Al-Shabaab (militant group)

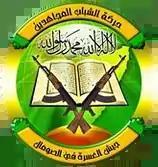
Emblem

Harakat al-Shabaab al-Mujahideen, simply known as al-Shabaab, or by its state name, the Islamic Emirate of Somalia, is a transnational Salafi Jihadist military and political organization based in Somalia and is also in a more limited capacity active elsewhere in East Africa. It is involved in the ongoing Somali Civil War as an Islamist group, regularly invoking takfir to rationalize its terrorist attacks on Somali civilians and civil servants. Allied to the Militant Sunni Islamist organization al-Qaeda, it has also forged ties with al-Qaeda in the Islamic Maghreb, and al-Qaeda in the Arabian Peninsula.